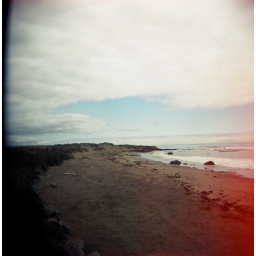
elephant seal beach near San Simeon